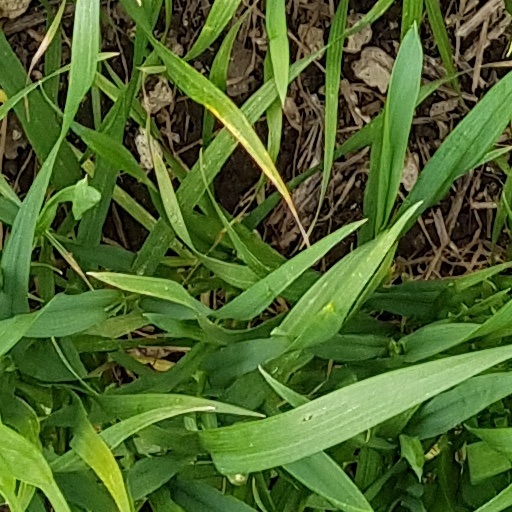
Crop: wheat